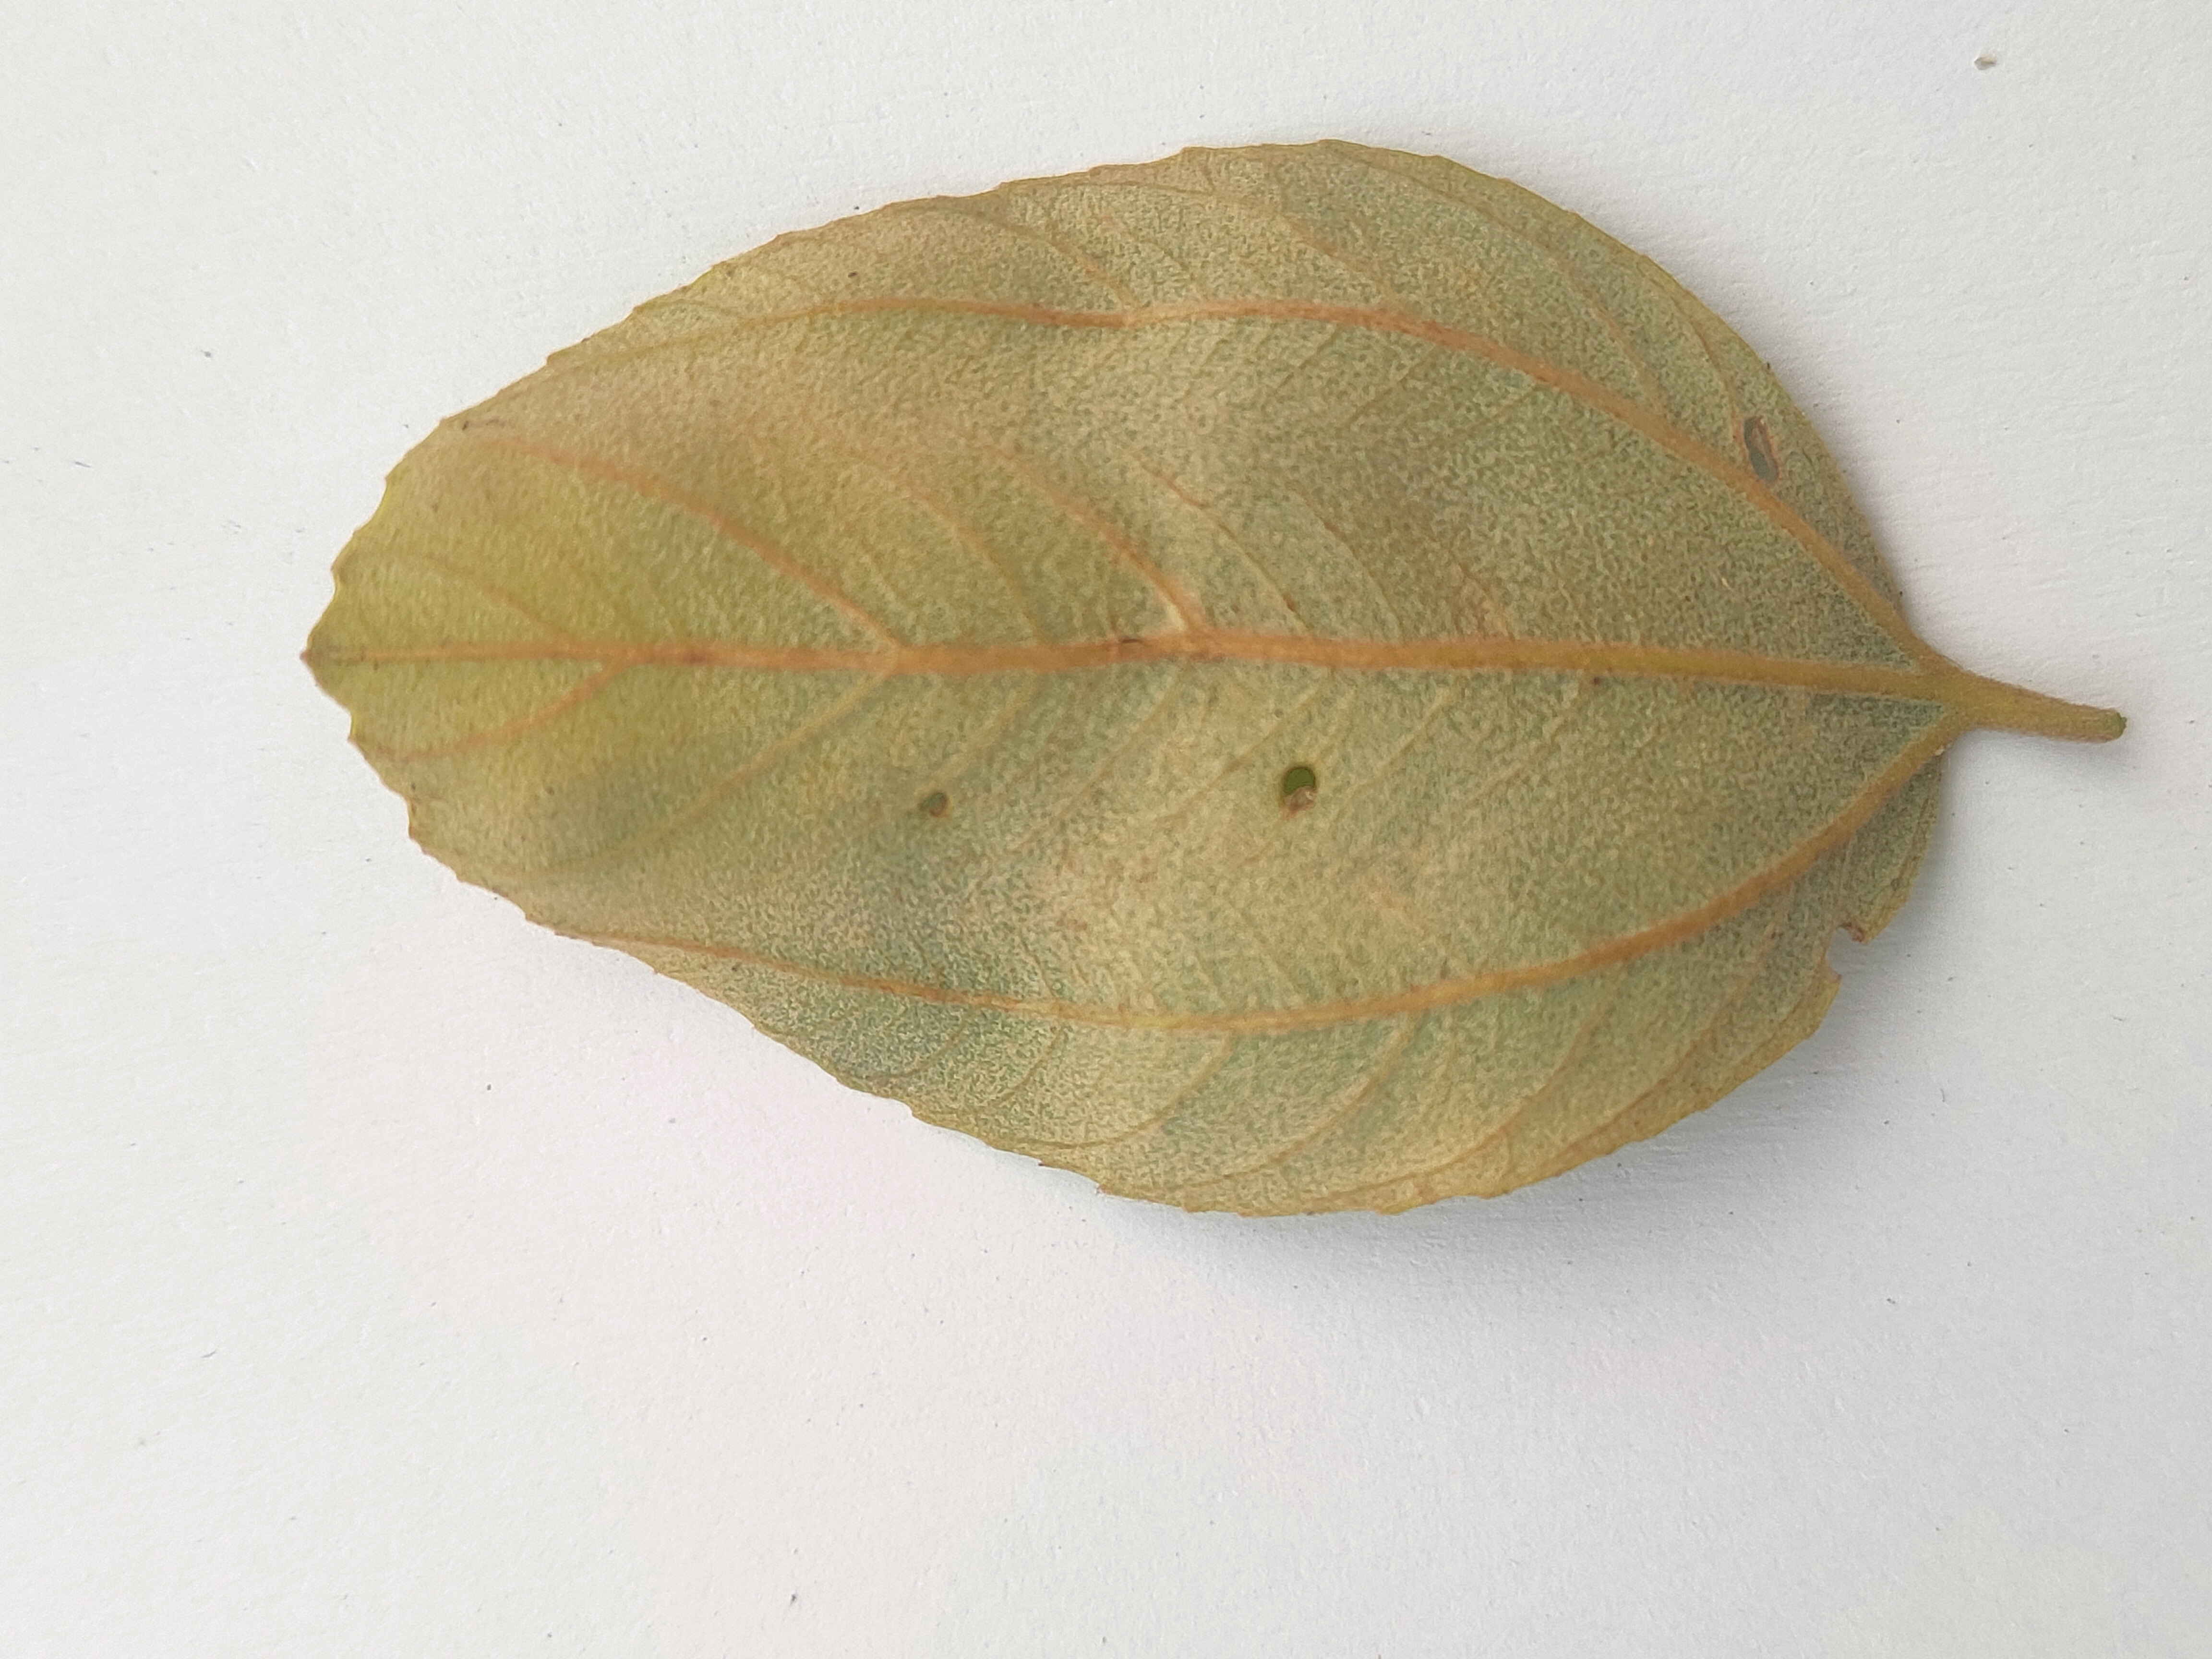
Leaf variety: Plum